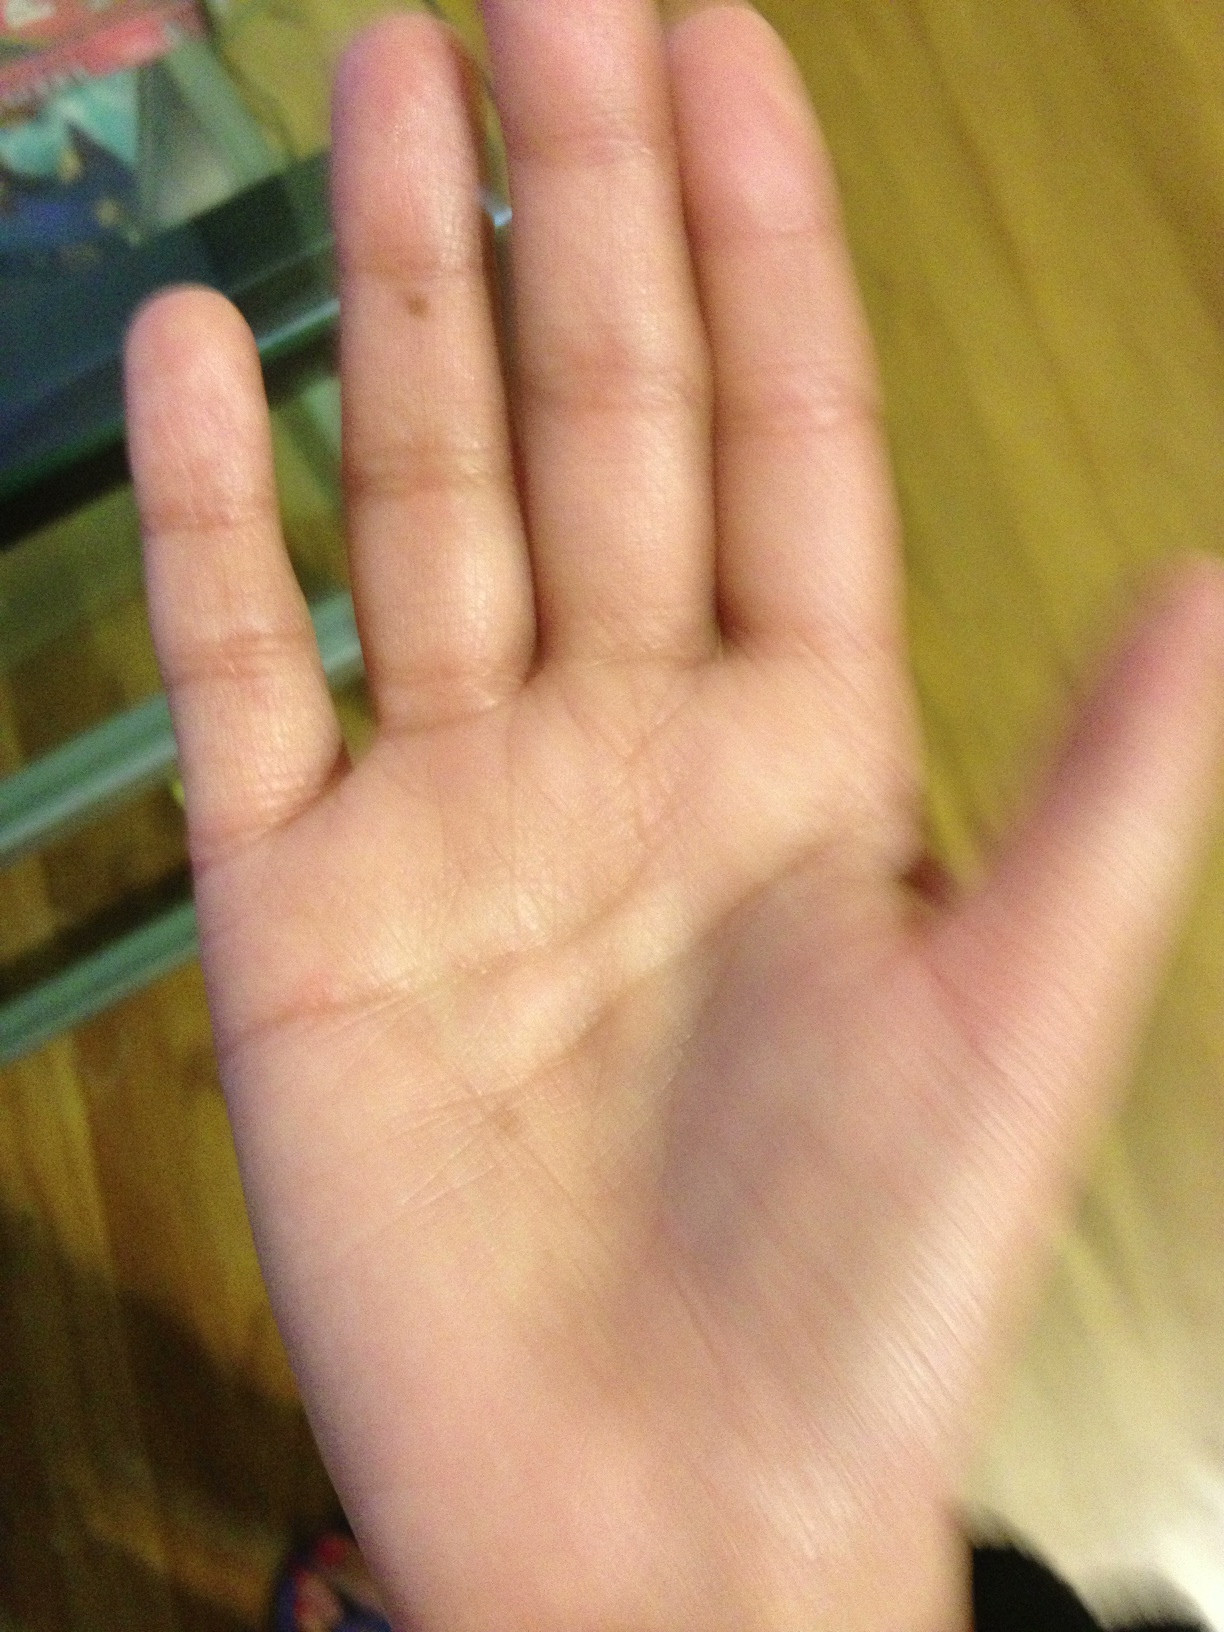Question: What is it?
Answer: hand